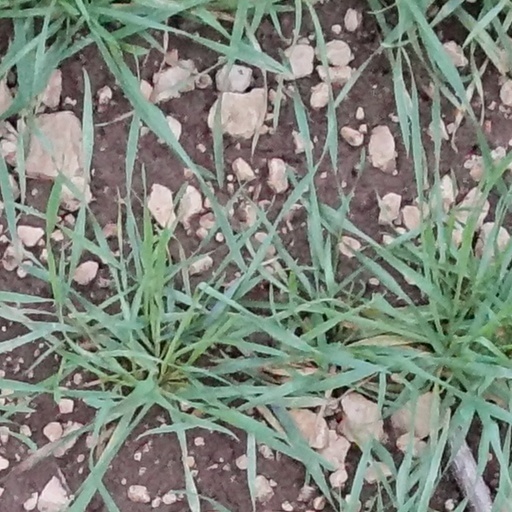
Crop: wheat